Osoe-dong

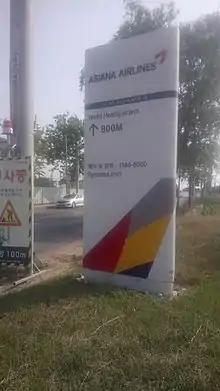
The sign for Asiana Town, the Asiana Airlines headquarters

Osoe-dong is a "dong" (neighbourhood) of Gangseo District, Seoul, South Korea. It is a legal dong (법정동 ) managed by its administrative dong (행정동 ), Gonghang-dong.